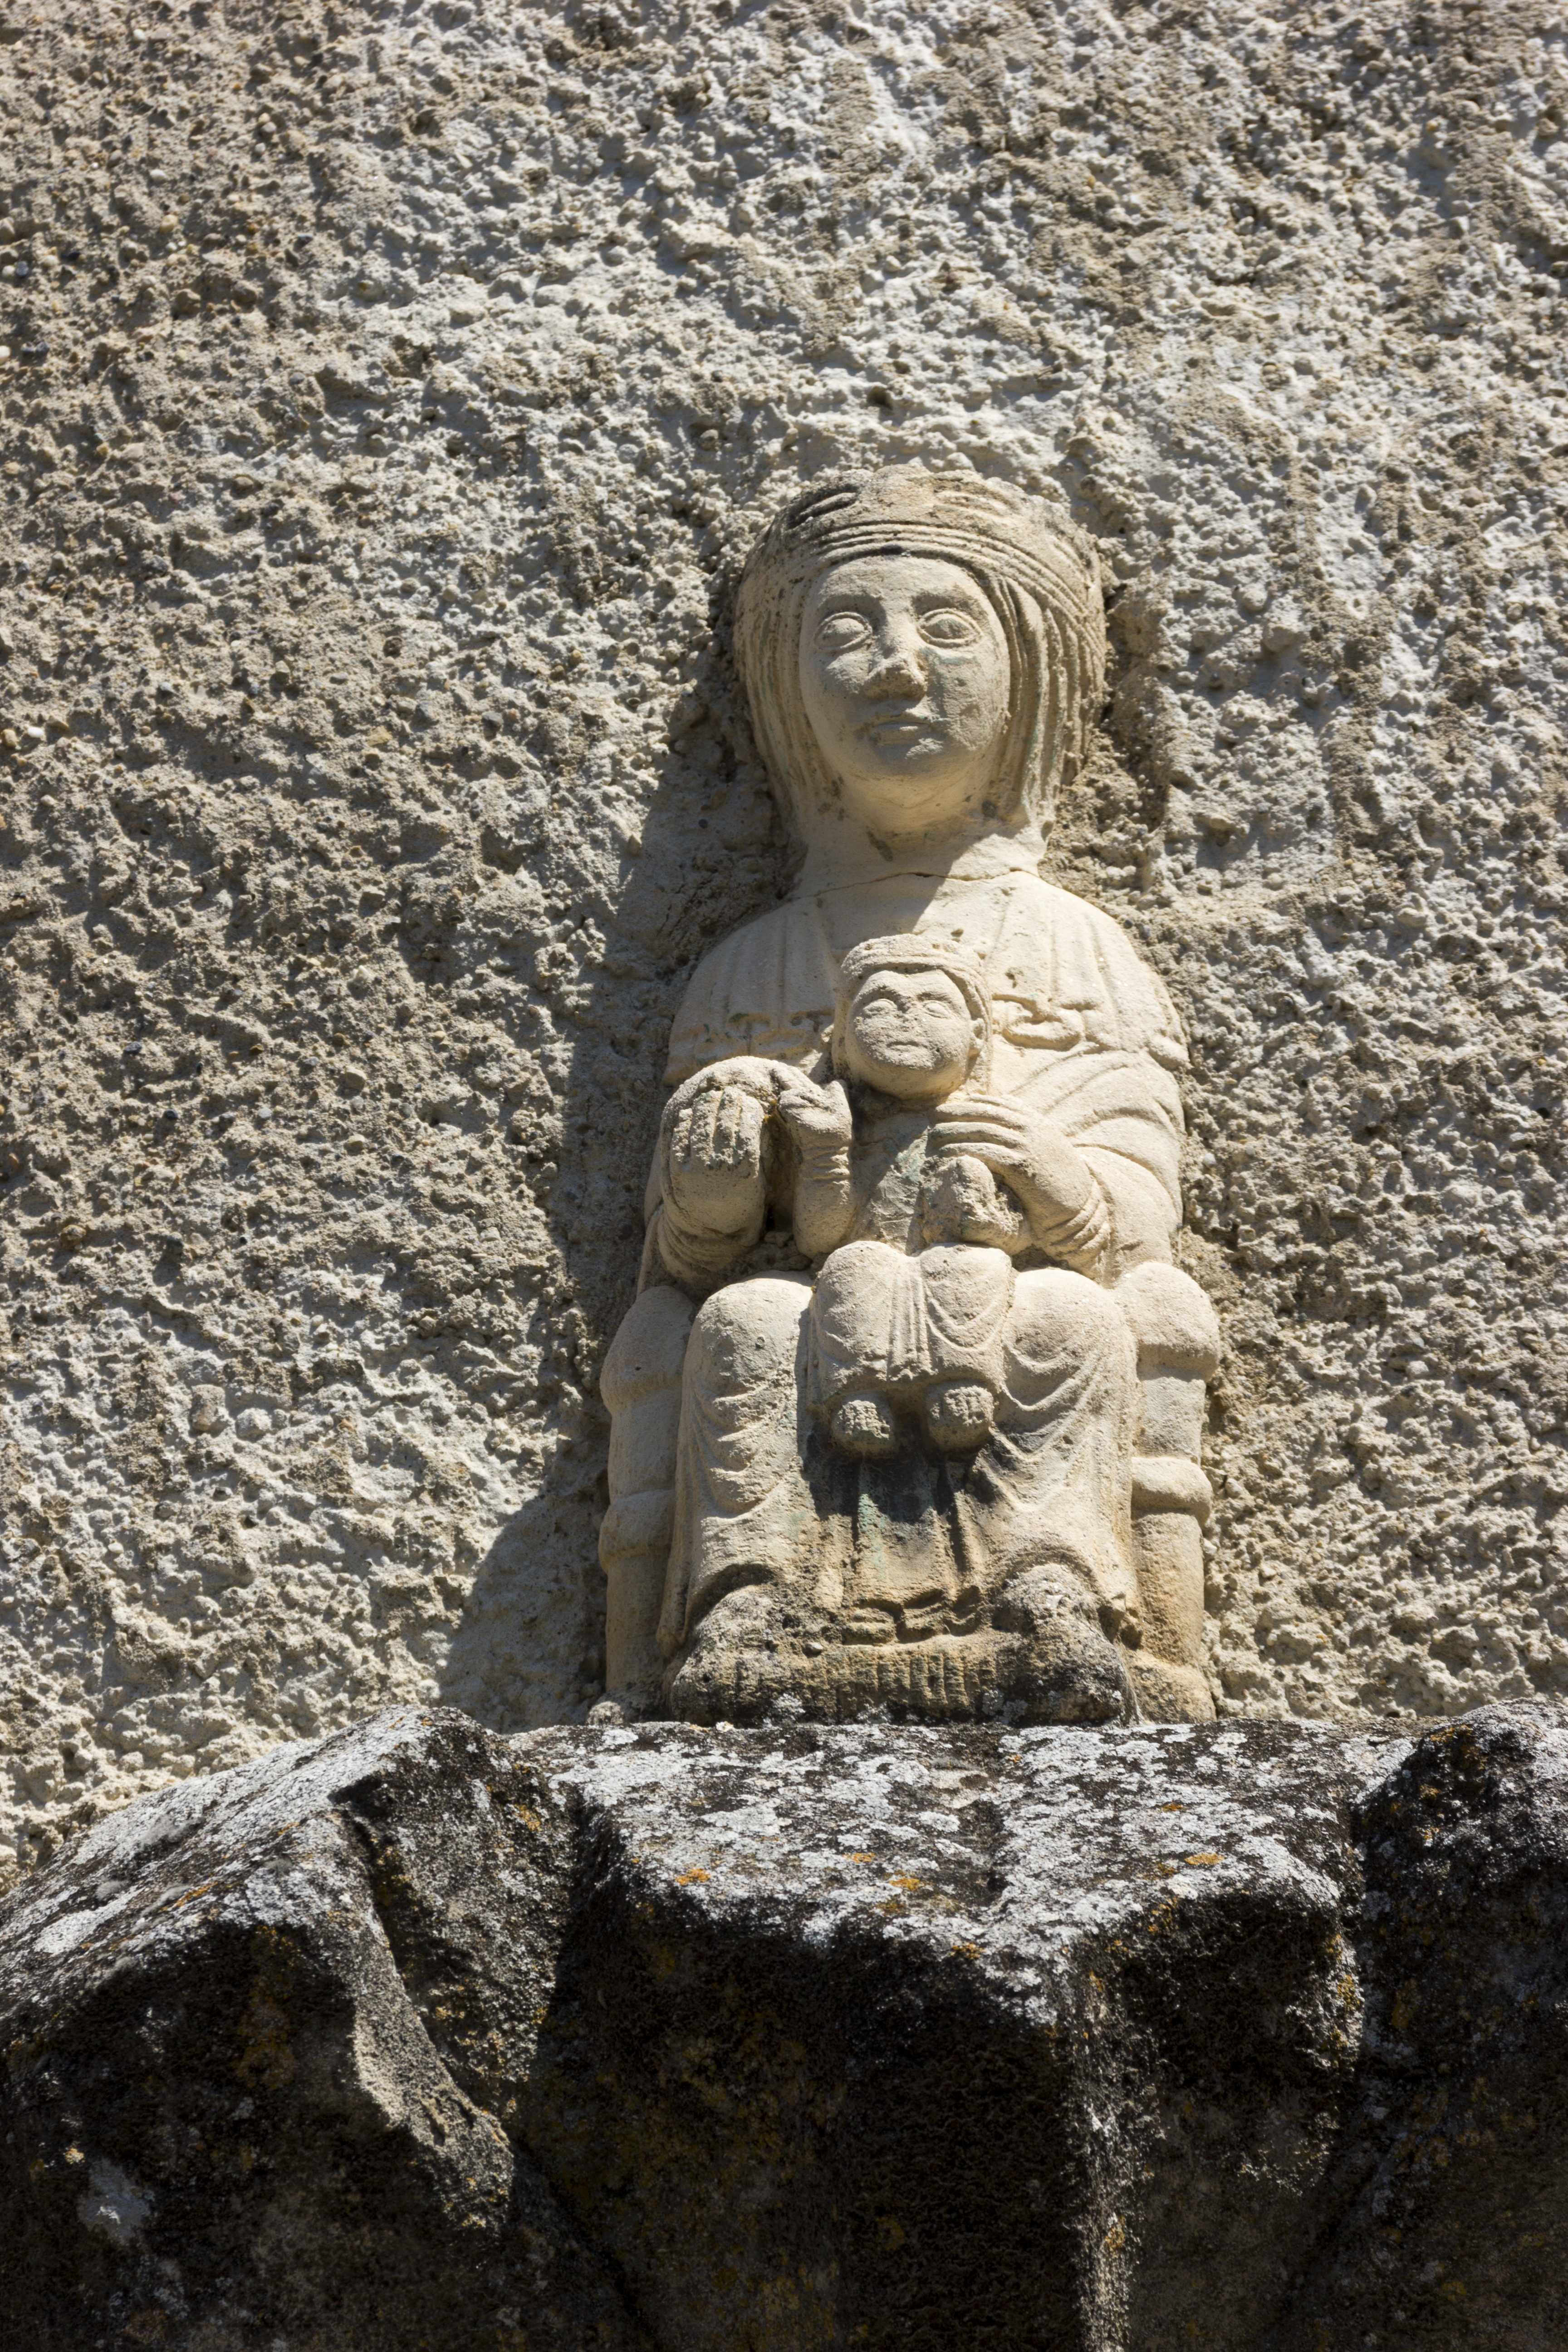
sand, rock, stone, monument, statue, religion, child, sculpture, art, temple, maria, carving, mythology, madonna, archaeological site, stone carving, ancient history